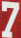
Number: 7